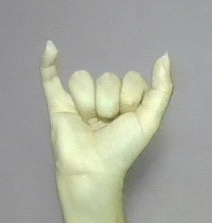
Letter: ya